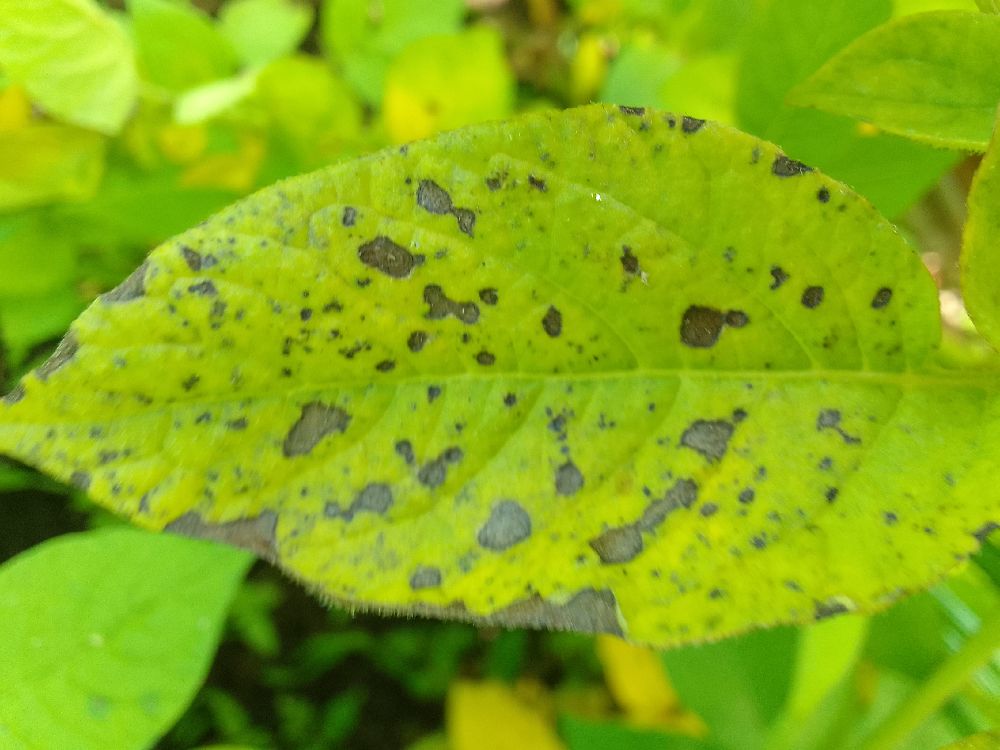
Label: Early blight